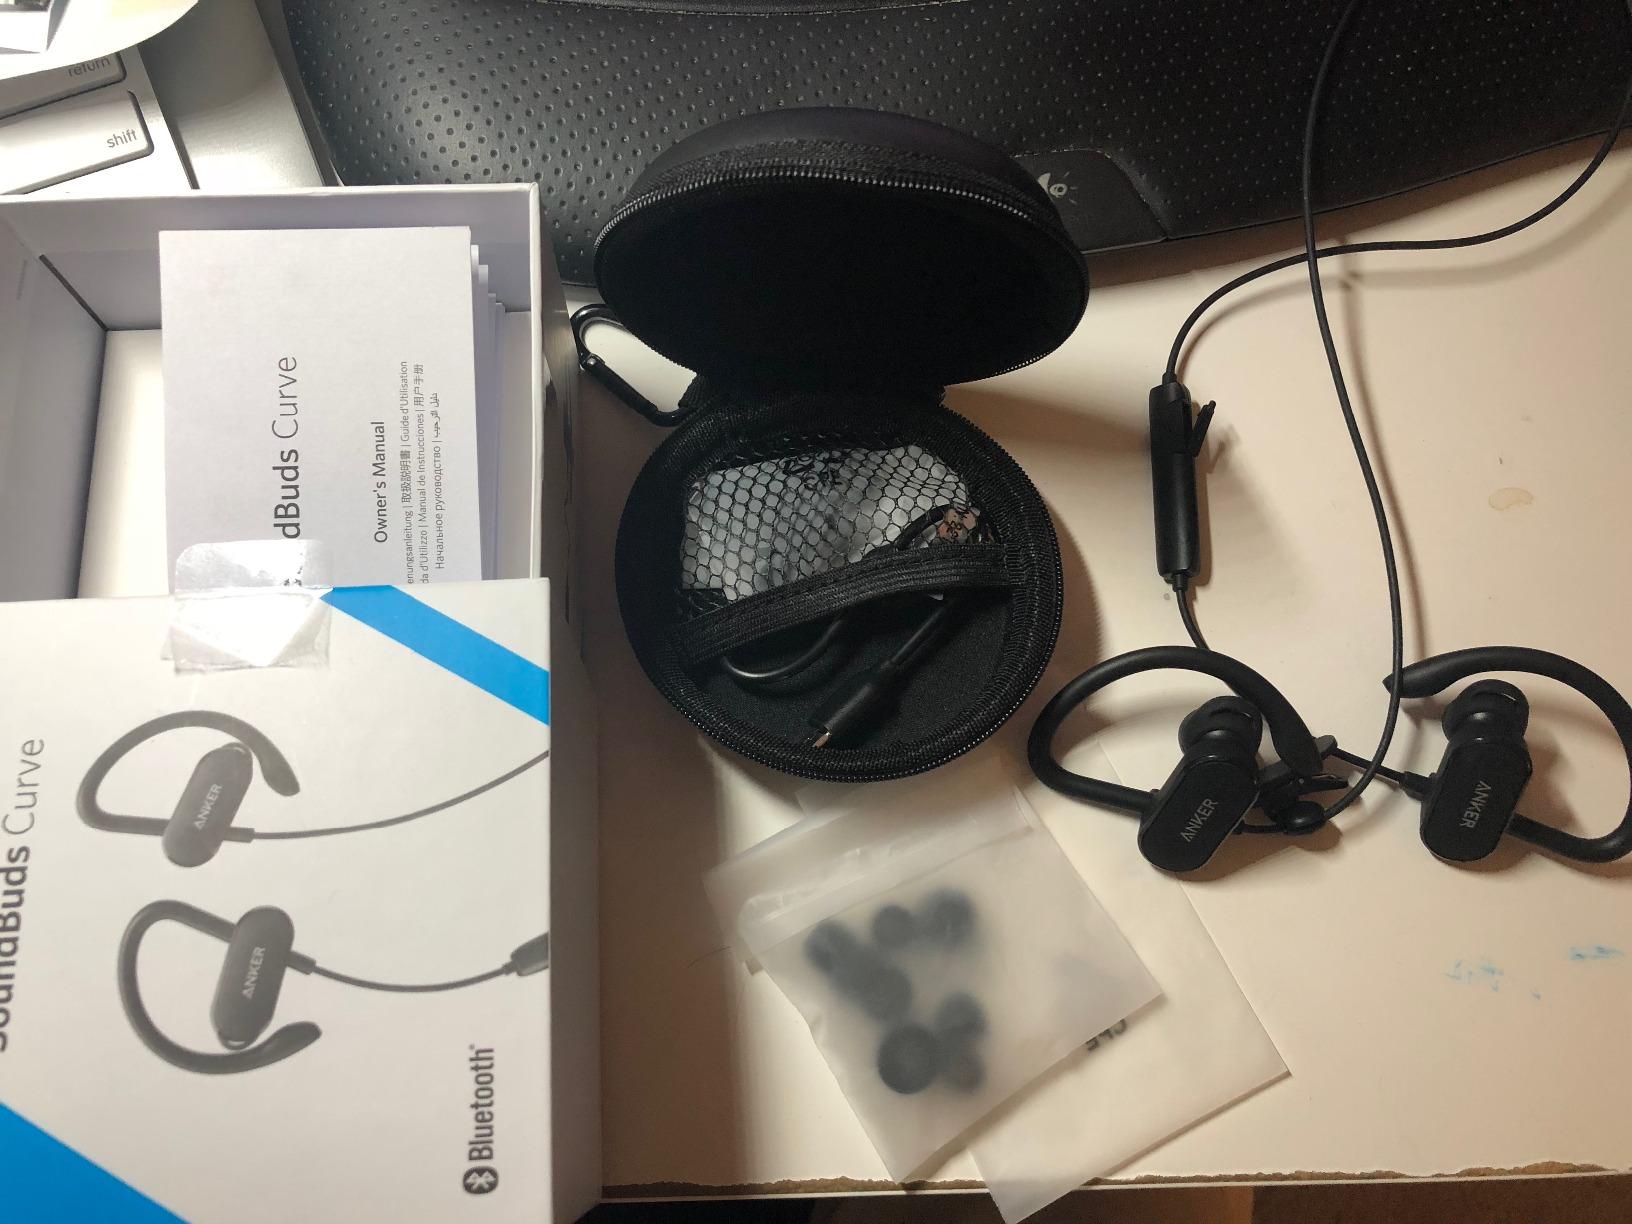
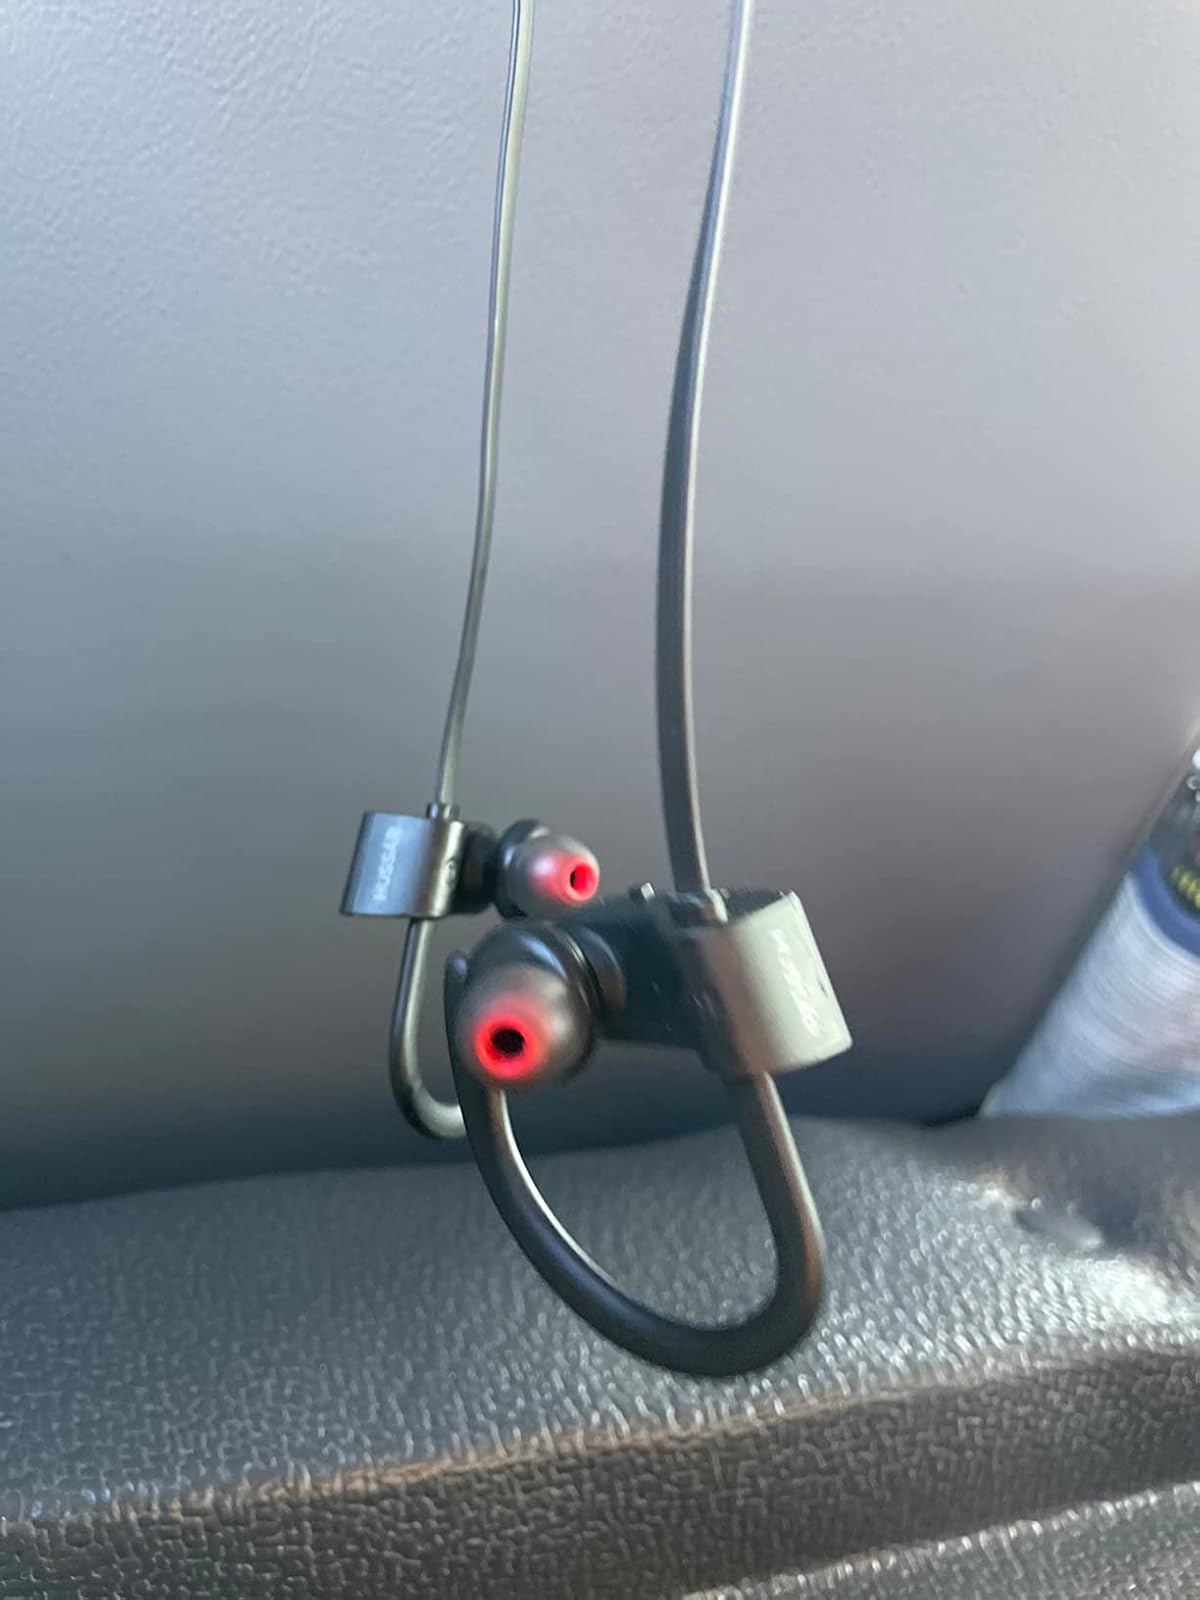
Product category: headphones
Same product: no